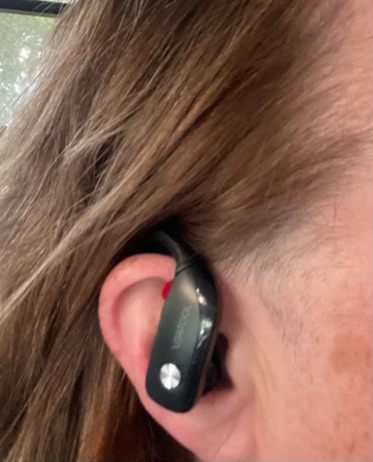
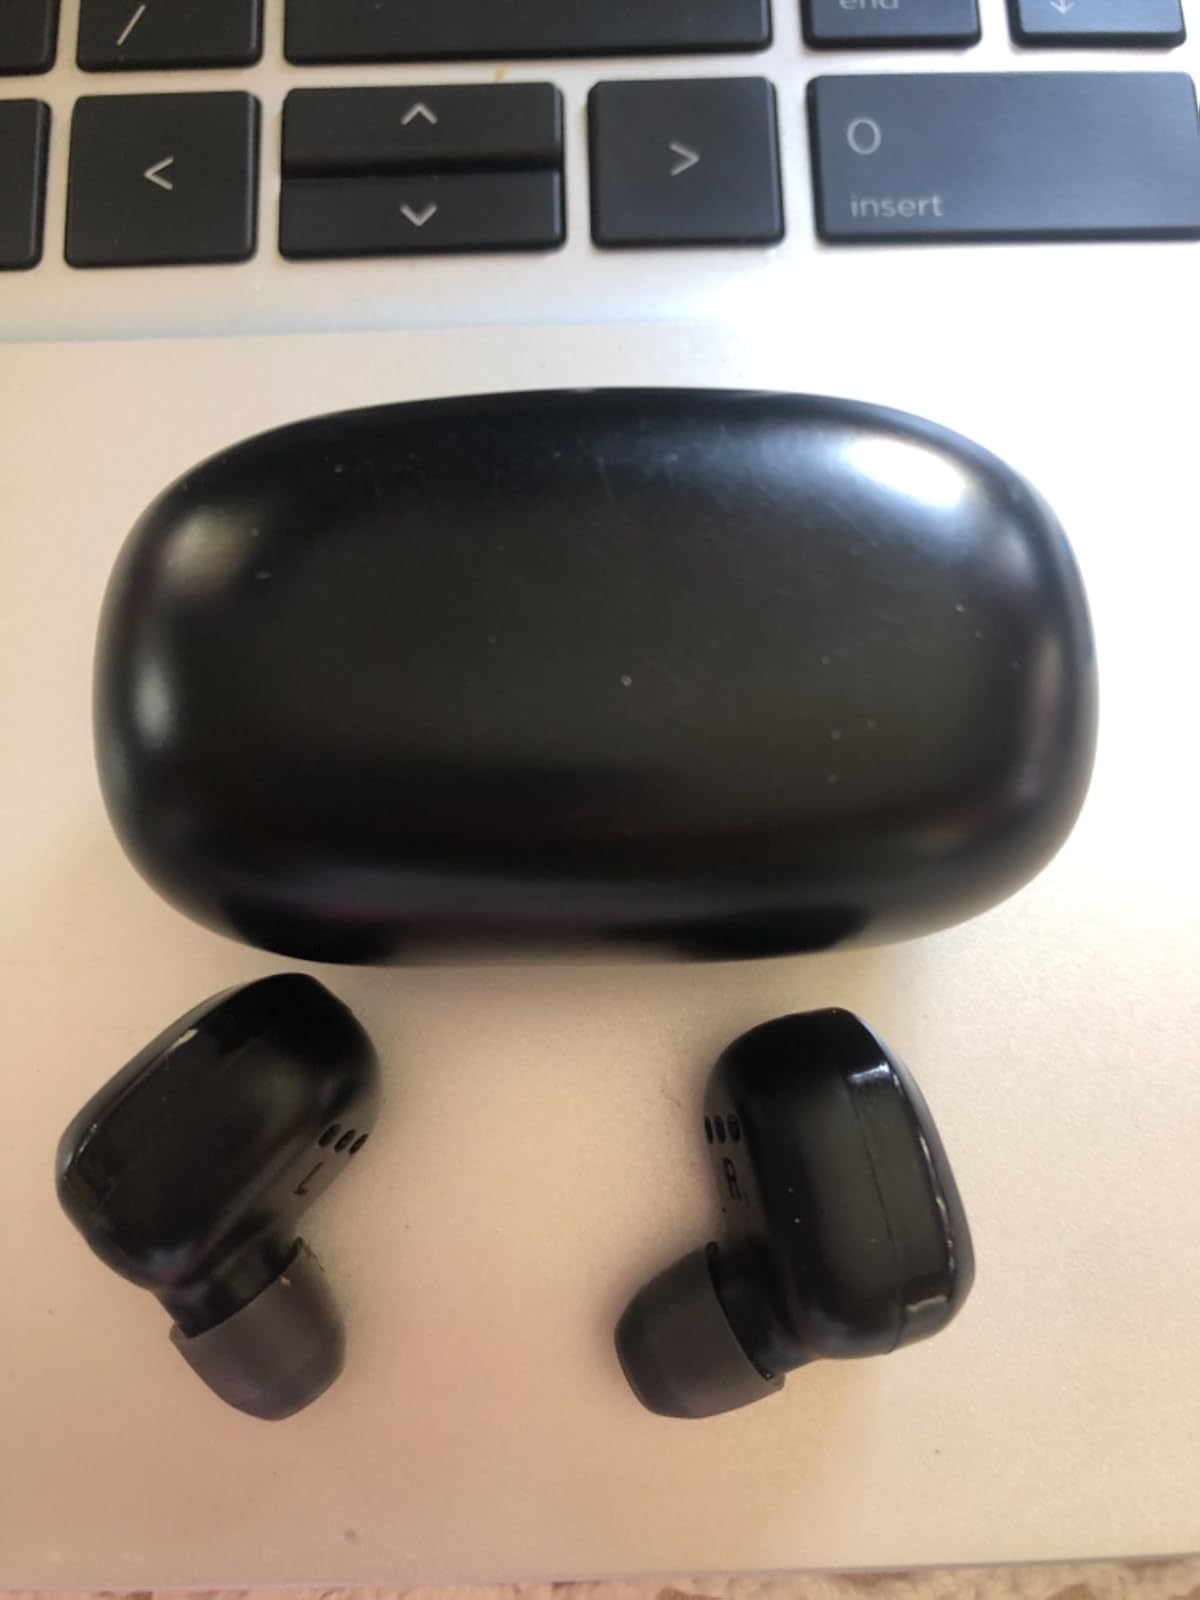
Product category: earbuds
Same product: no